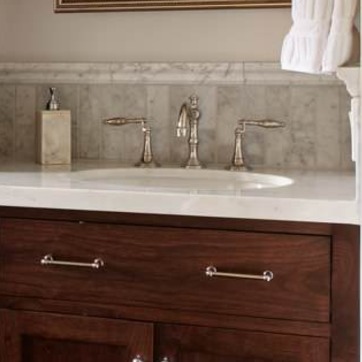
Material: ceramic